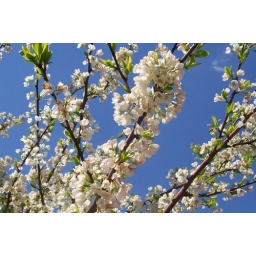
Beautiful day...sunny blue sky and budding fruit trees! On spring break in Poplarville MS